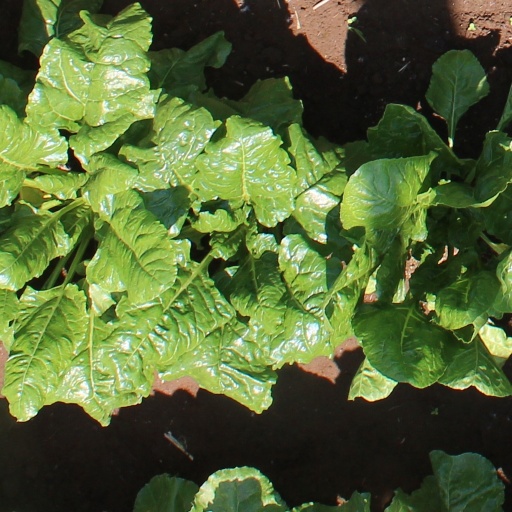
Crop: sugar beet